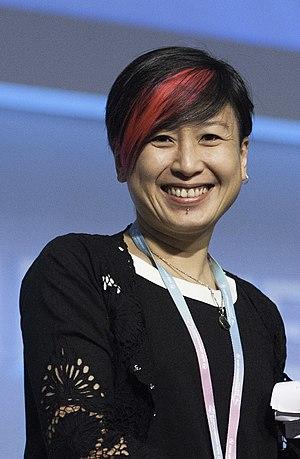
Jac sm Kee est une activiste féministe, chercheuse et écrivaine malaisienne.